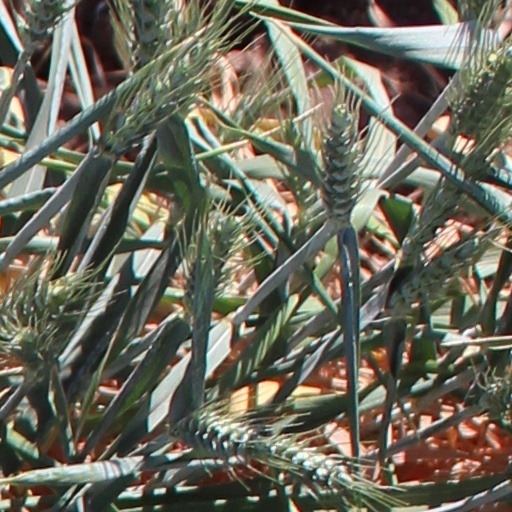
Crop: wheat